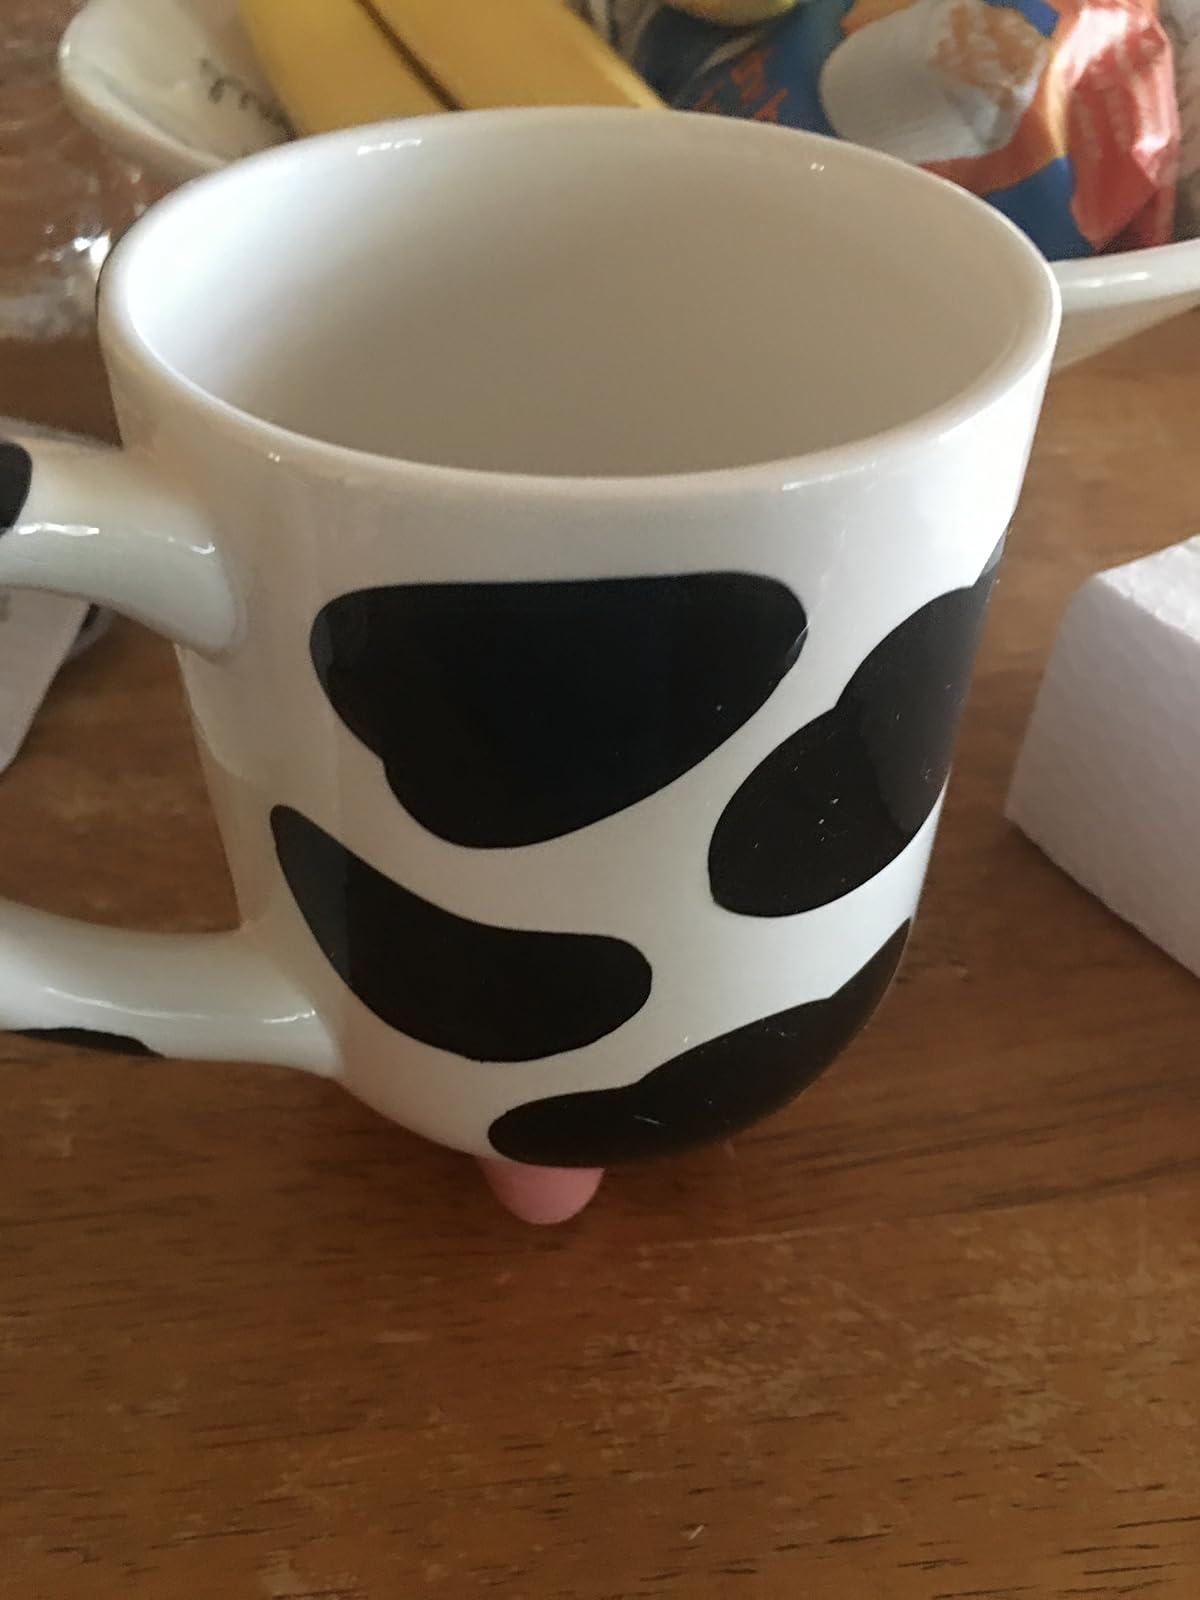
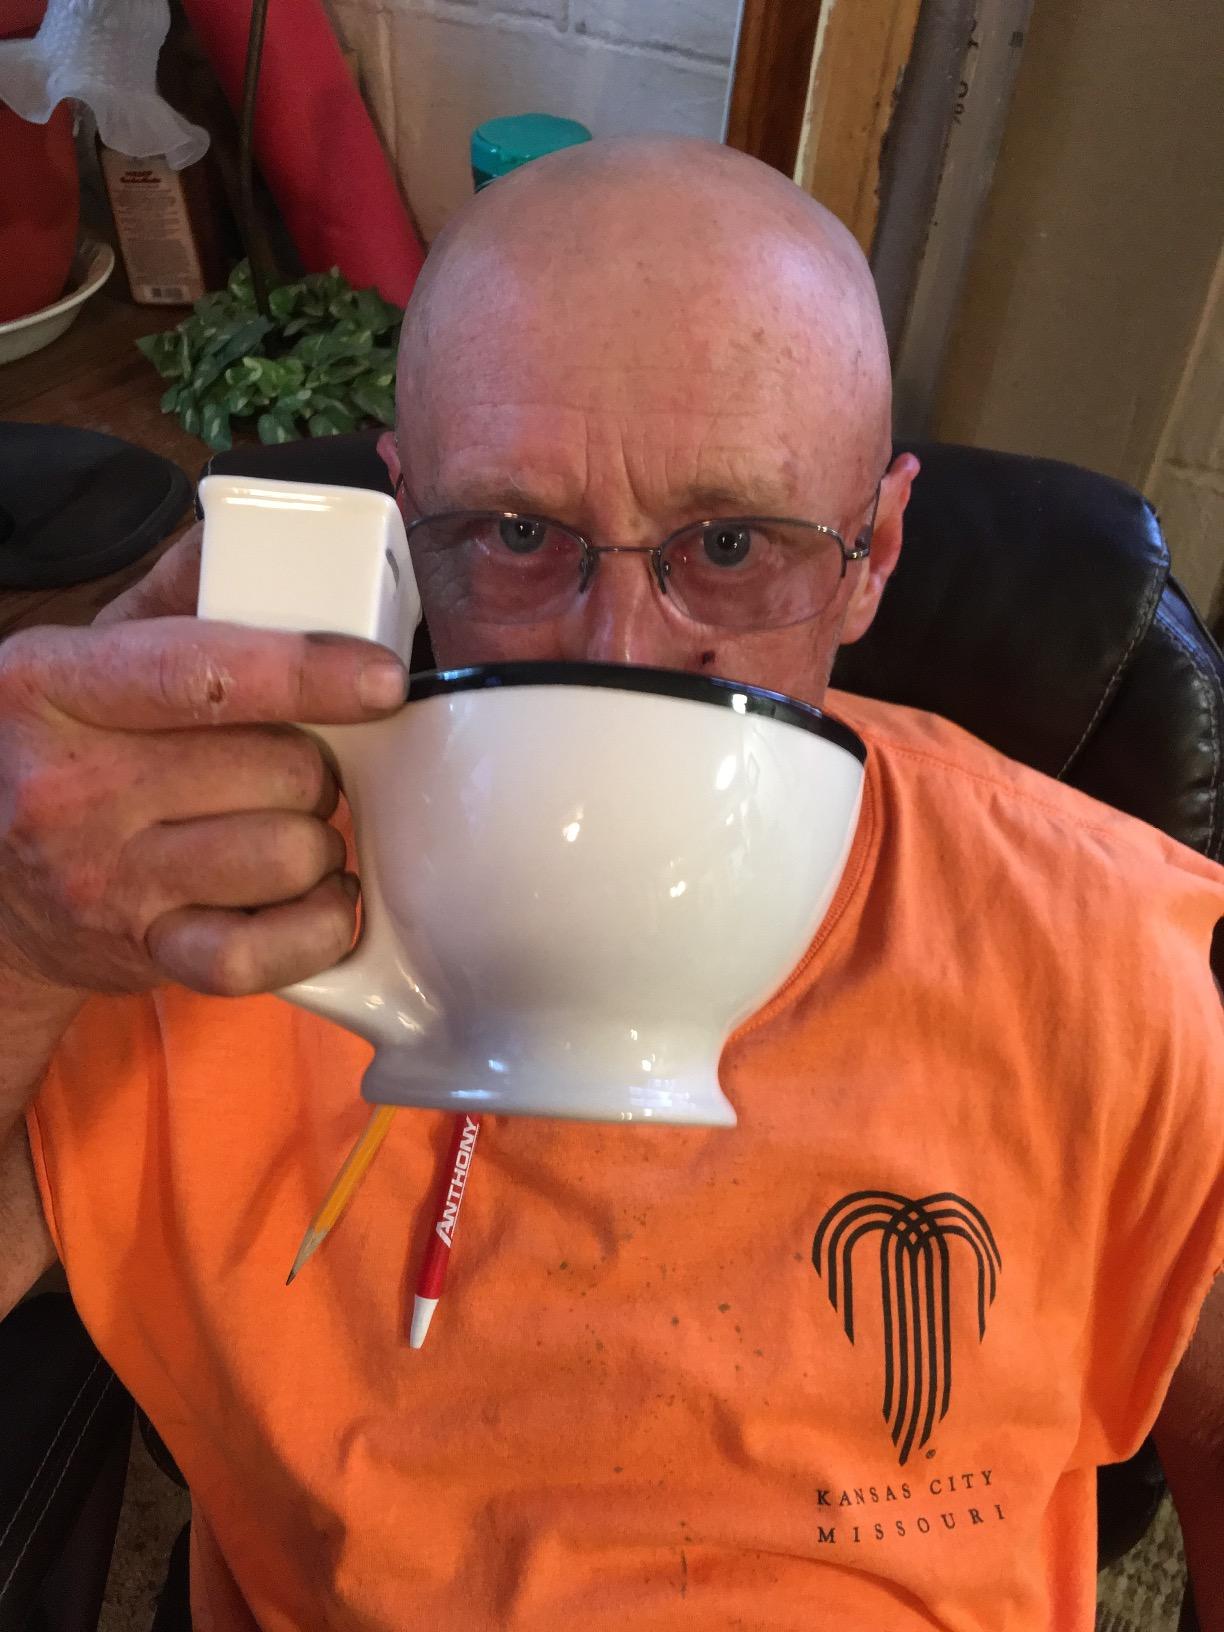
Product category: items_mug
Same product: no